Clint Bowyer

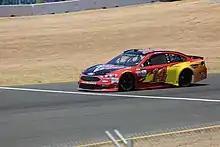
Bowyer during qualifying for the 2017 Toyota/Save Mart 350

With Tony Stewart's retirement, Bowyer moved from the No. 15 HSM Chevy to the No. 14 Stewart–Haas Racing Ford Fusion. Bowyer started the season with a 2nd-place finish on the 2nd Can-Am Duel. Bowyer got his first top-ten at Las Vegas with a 10th-place finish. Bowyer had a significantly better race at Auto Club, finishing third and a 2nd-place at Bristol several races later. After no top fives 7 races later he finished second at Sonoma behind teammate Kevin Harvick giving Stewart–Haas Racing its 2nd ever 1-2 finish for the first time since 2011. Bowyer finished second again at the Coke Zero 400 at Daytona the following week. Deja vu happened as a mechanical issue in the Southern 500 at Darlington put Bowyer in a must-win situation at Richmond (just like in 2014) to make the Playoffs. He finished 24th after contact with Matt Kenseth as Kenseth avoided an ambulance at the entry of pit road while under caution and 18th in the final points standings.